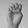
ASL letter: E